Miss Universe 2005

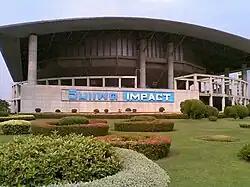

Thailand publicized its bid to host the pageant on 10 July 2004, during a visit by Miss Universe 2004 Jennifer Hawkins to the country. At the time, Chile, China, and Greece were also being considered to host the event. One month later, it was announced that Bangkok had been informally selected to host the competition, at a cost of US$6.5 million. The cost was to be funded by the Thai government in an attempt to boost tourism. In October, the proposal faced difficulties when the Thai government were slow to provide the promised funds, which discouraged prospective sponsors, leading Prime Minister Thaksin Shinawatra to become personally involved to make sure that plans were not derailed. The organization awarded official hosting rights to the Matching Entertainment company in December 2004, after an unsuccessful attempt by a different company, Showcase Thailand 2005.